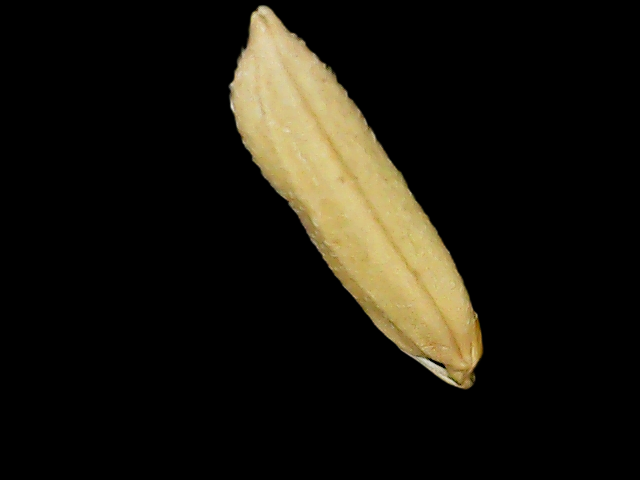
Rice variety: Binadhan26